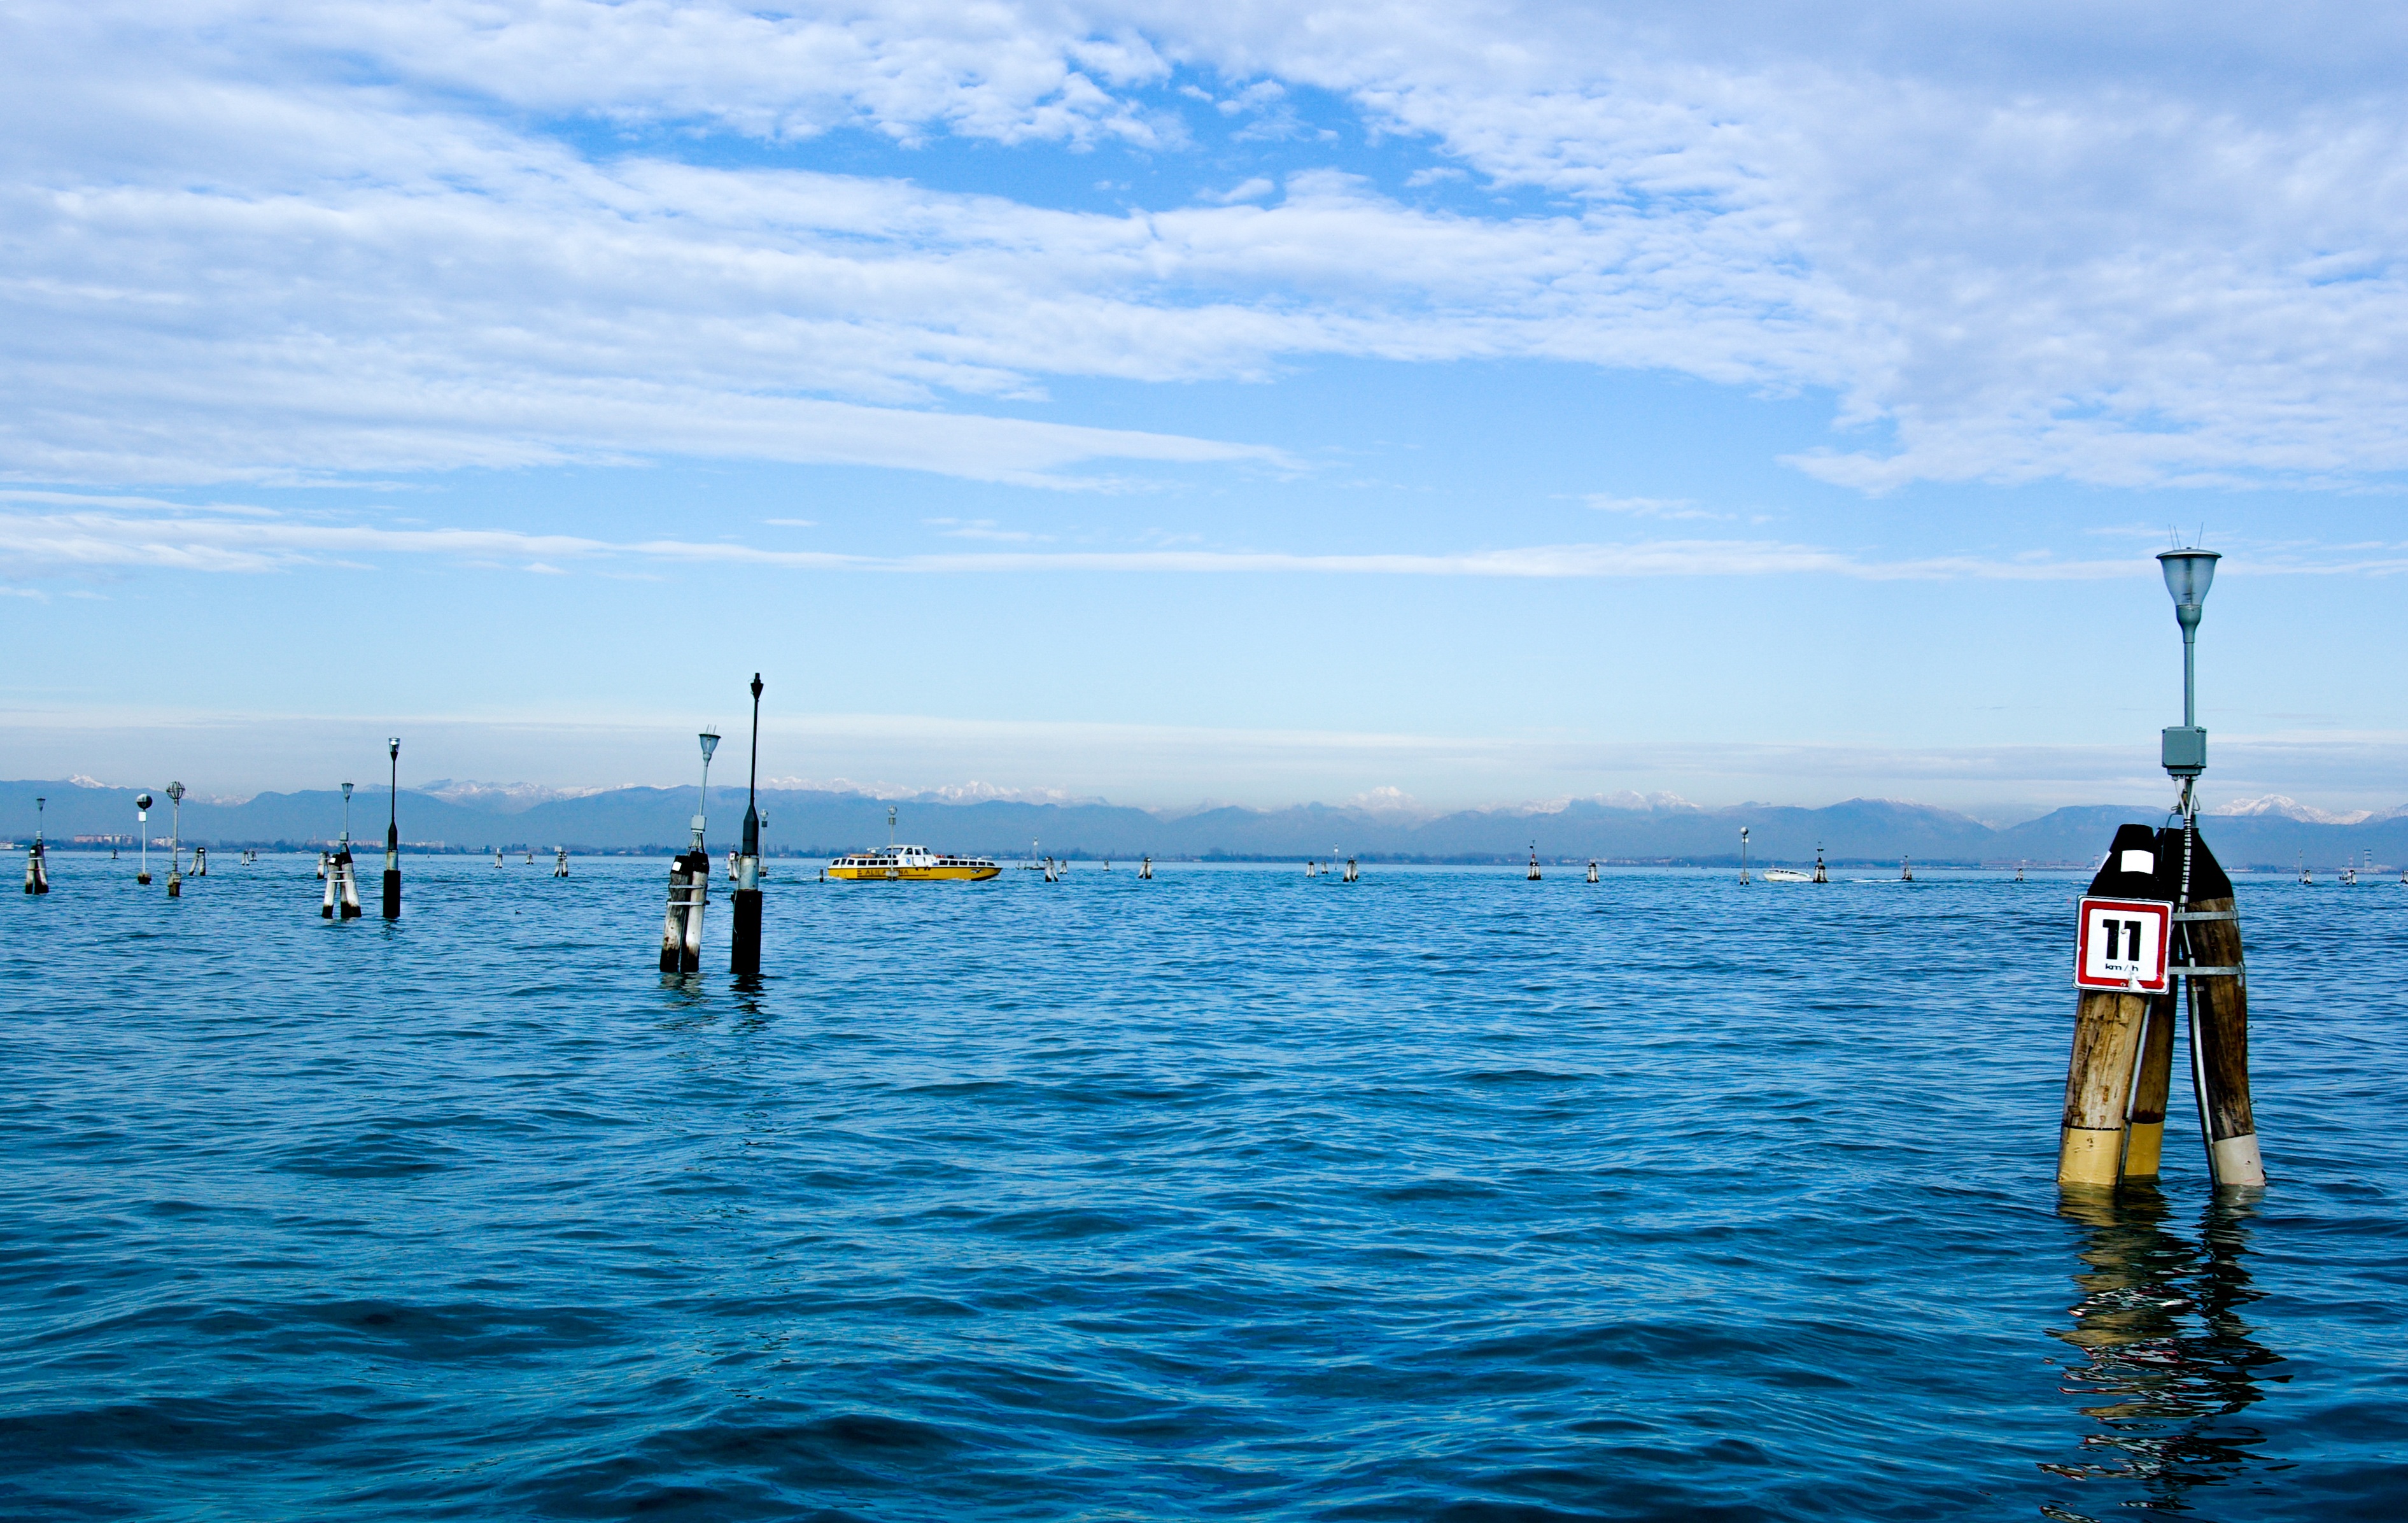
sea, coast, ocean, horizon, boat, paddle, lagoon, bay, italy, venice, boating, venezia